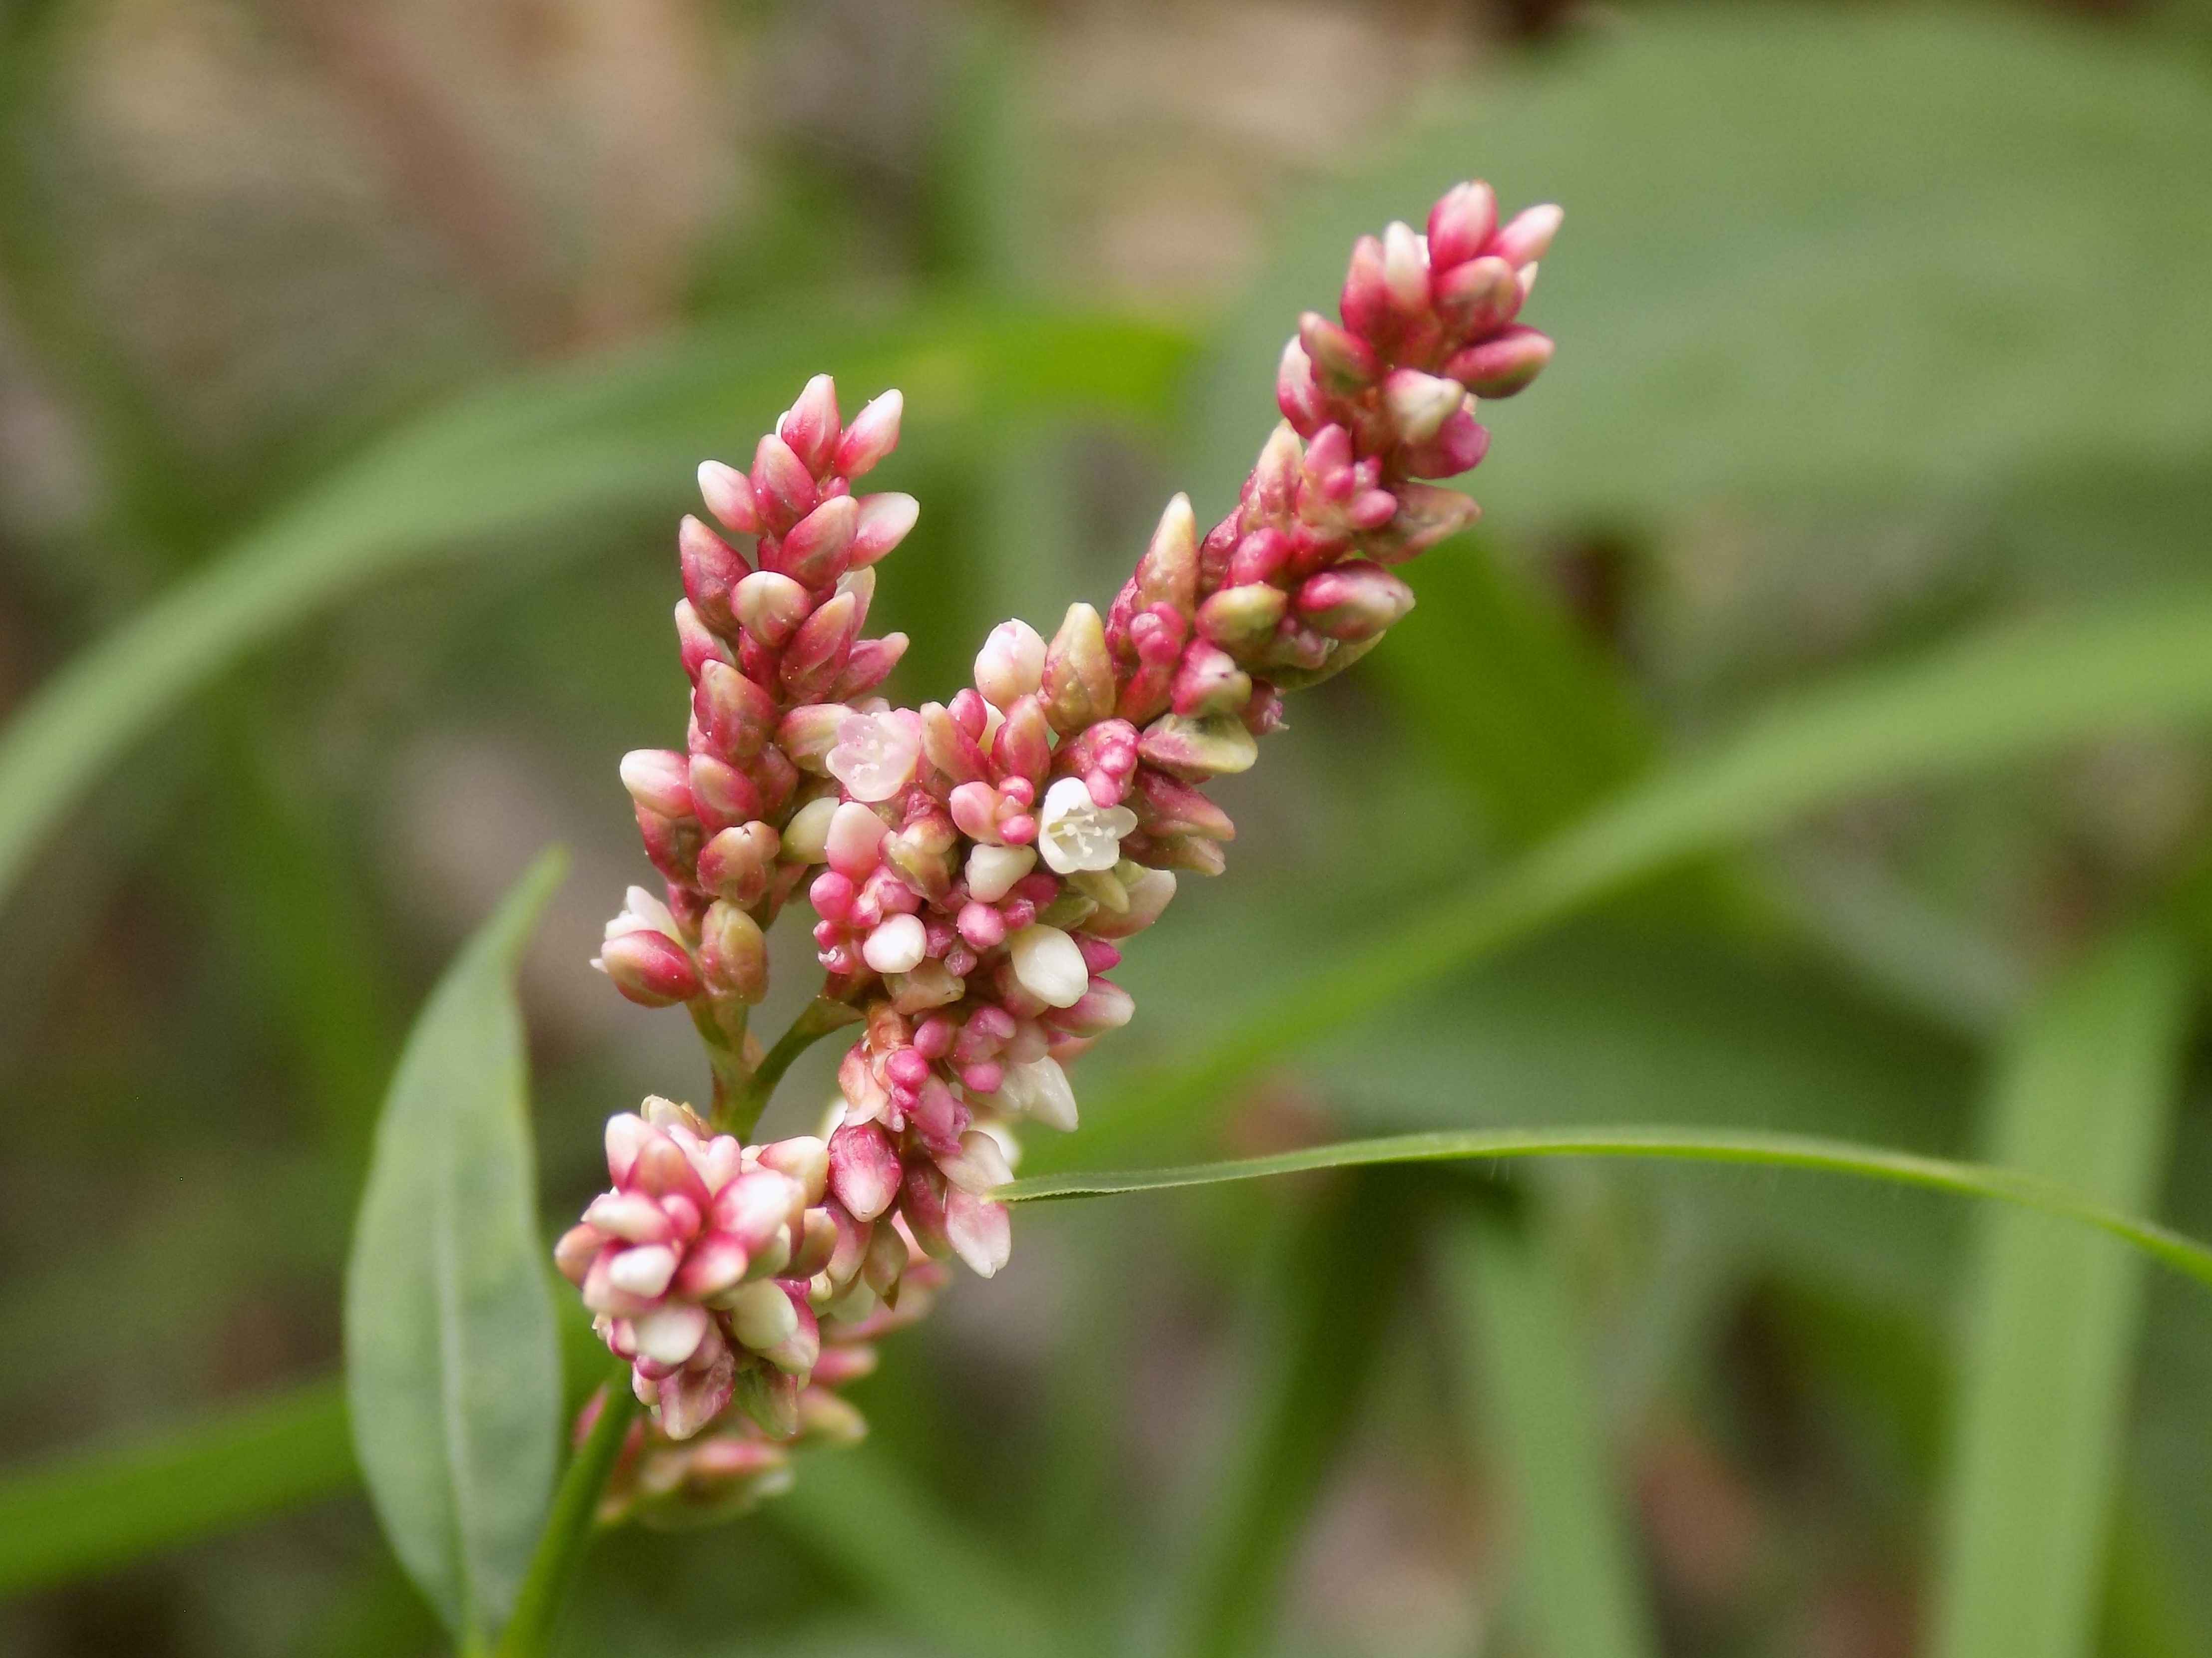
nature, blossom, plant, flower, food, red, herb, produce, crop, macro, botany, flora, wildflower, flowers, shrub, macro photography, flowering plant, land plant